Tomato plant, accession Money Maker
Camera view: vertical (180 deg); turntable rotation: 330 degrees
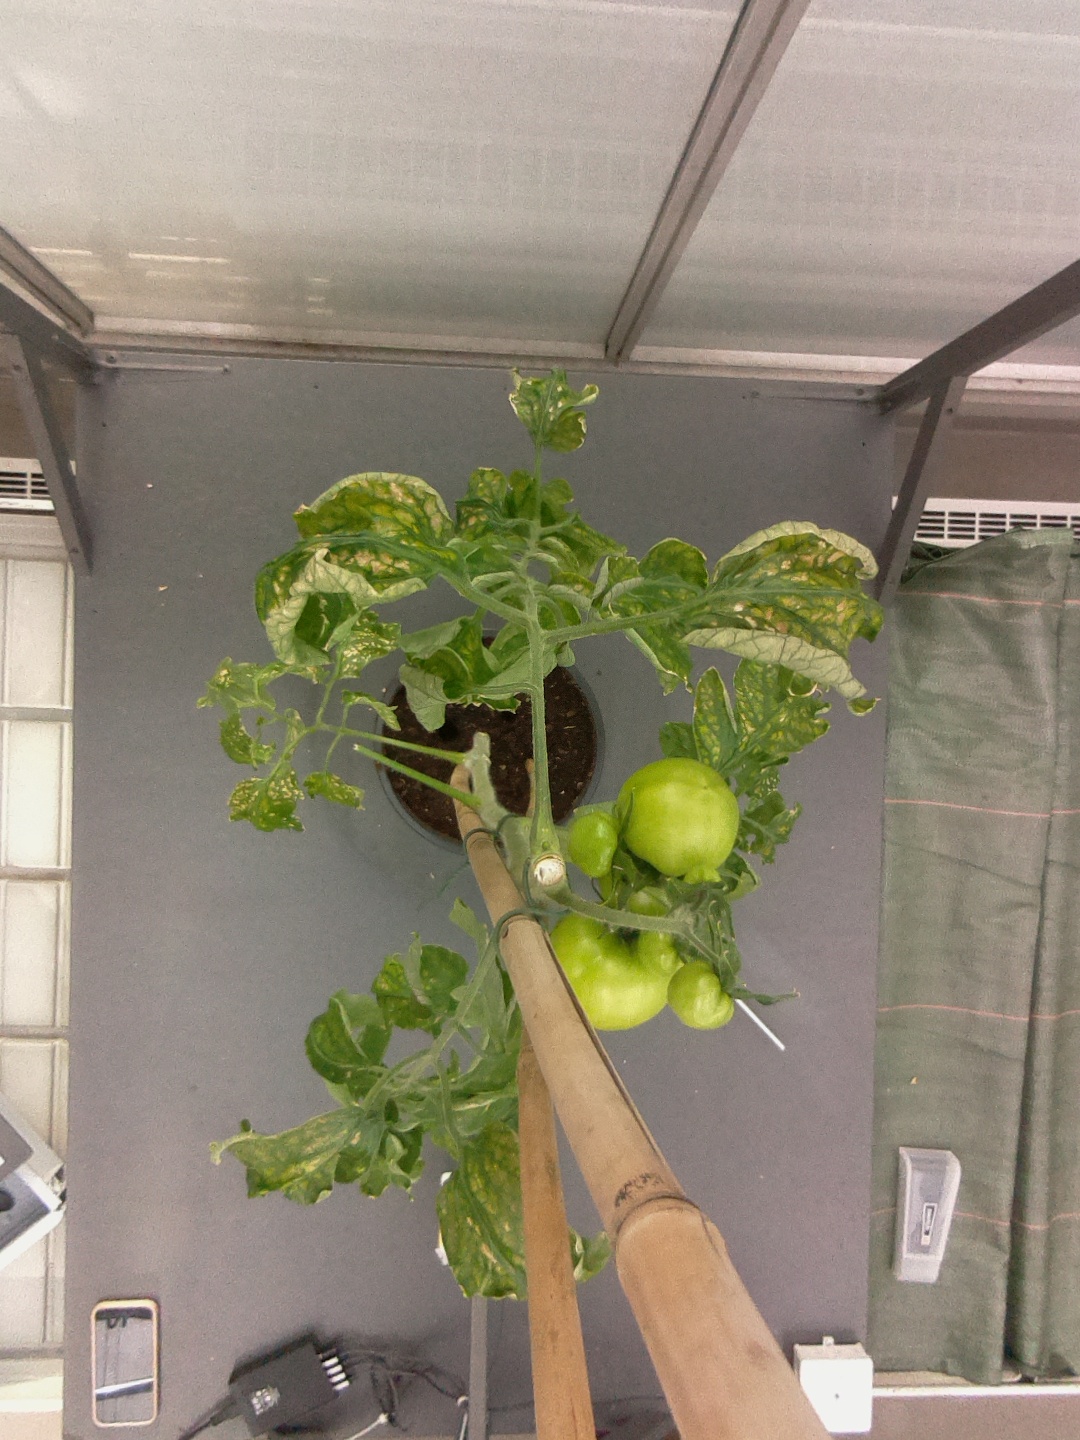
BBCH growth stage 77: 70%-80% of final fruit size